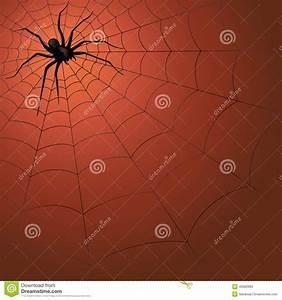
spider